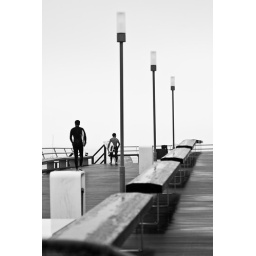
Guys going in on a gray day. Bad beach day might make the best surf day.